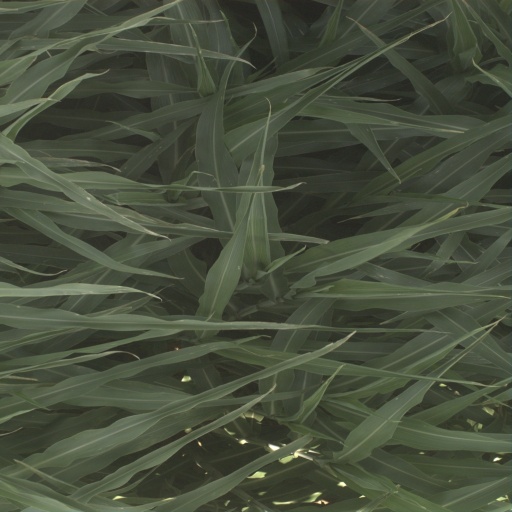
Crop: sorghum